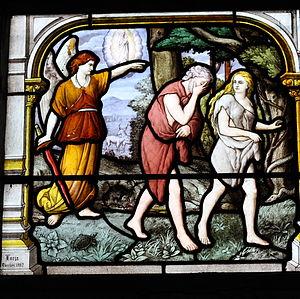
Adam et Ève chassés du Paradis terrestre, atelier Lorin, 1887 (baie 5)."
Ce que l'on appelait l'histoire sainte a été pendant de longs siècles le patrimoine commun de la chrétienté et la source presque unique de ses connaissances sur l'histoire ancienne. Sous ce nom on désignait l'ensemble des faits racontés dans la Bible, et particulièrement l'histoire du peuple d'Israël. Les héros de cette histoire, tirés de l'Ancien et du Nouveau Testament ensemble ont peuplé l'imagination populaire et enrichi de motifs légendaires nos cathédrales. Pour chacun du plus riche au plus pauvre ses légendes, ses récits, ses drames, ses mythes, ses leçons de morale et de religion se mêlaient aux premiers souvenirs d'enfance et restaient gravés dans l'esprit avec un relief que l'âge n'effaçait pas. Entretenus et ravivés sans cesse dans les vitraux et sur les porches de nos cathédrales, dans le langage et les expressions courantes, l'histoire légendaire du peuple juif ainsi que les miracles du Messie ont pénétré tous les niveaux des sociétés d'occident.
L'église Saint-Aignan doit son nom à l'évêque d'Orléans vers 400, époque où s'élevait là déjà une église pré-romane, remplacée plus tard par d'autres constructions qui subirent des incendies au XIIᵉ siècle, puis en 1262. Saint-Aignan était la paroisse des comtes de Blois et de Chartres.